João of Braganza, Marquis of Montemor-o-Novo

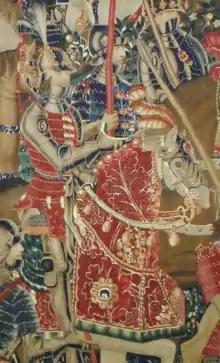
John of Braganza leads the conquest of Tangiers in 1471, as depicted in the 15th-century Pastrana Tapestries.

João of Braganza, born ca. 1430, was the second son of Fernando I, Duke of Braganza and of his wife, the duchess Joan of Castro.